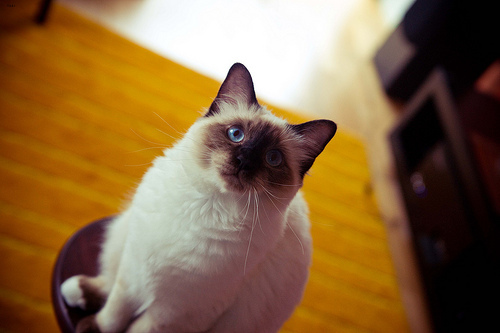
Animal: cat
Breed: Birman